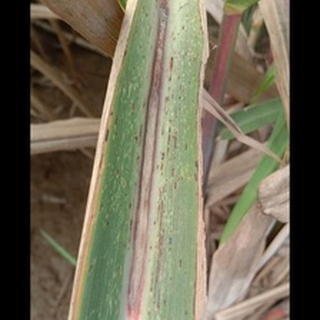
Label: sugarcane_rust